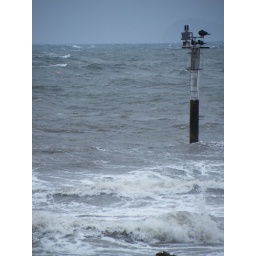
bass rock in the background of a bird on a post having a rest from the gales